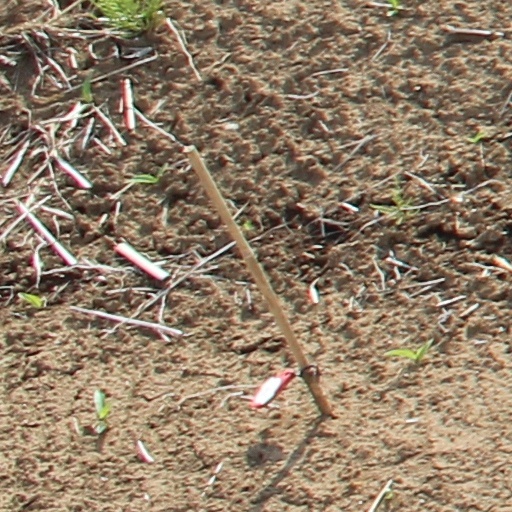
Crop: wheat